Afriqiyah Airways

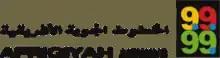
The original logo is a reference to the Sirte Declaration.

Afriqiyah Airways was established in April 2001 and commenced scheduled services on 1 December 2001. The name "Afriqiyah" comes from the Arabic word for "African". It is wholly owned by the Libyan government and has 287 employees (at March 2007). The airline started with Boeing 737-400 aircraft, but in 2003, an all-Airbus fleet was introduced. The Italian airline Blue Panorama jointly set up the airline with the Libyan government. Afriqiyah Airways is one of the few airlines which does not serve alcoholic beverages on its flights.